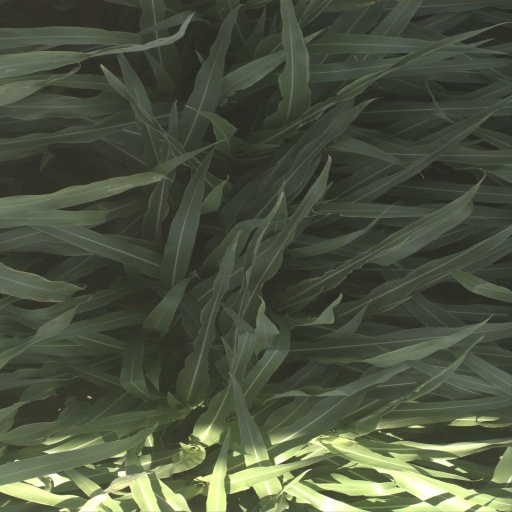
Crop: sorghum